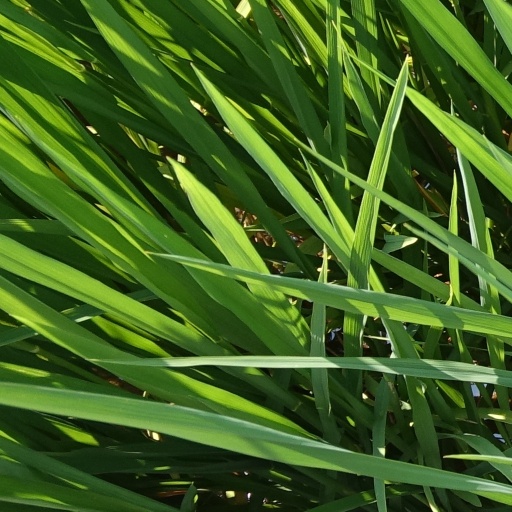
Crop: rice